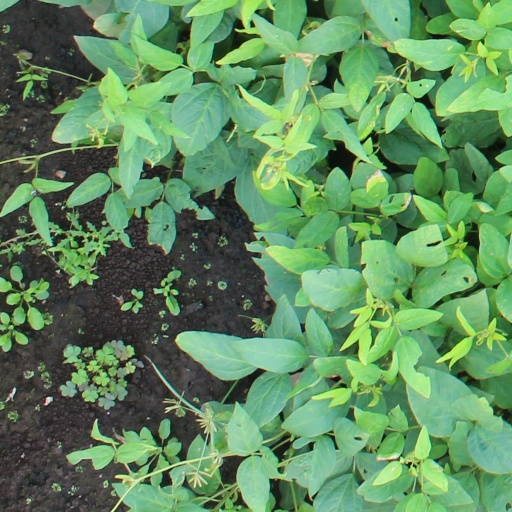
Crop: soybean